Scurdie Ness

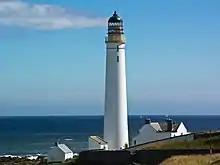

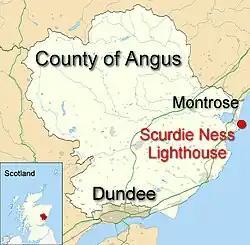
Location of Scurdie Ness Lighthouse

Scurdie Ness is a headland located on the South side of the River South Esk estuary, Montrose, Angus, Scotland. The River leads from the North Sea into Montrose Harbour and then into Montrose Basin. The headland has also been referred to as Scurdy Ness, Montrose point or Montroseness. The word Scurdie is a local word for the volcanic rock found there and Ness means a promontory, cape or headland. The coastline from Scurdie Ness to Rickle Craig has been designated a Site of Special Scientific Interest (SSSI code 1351).